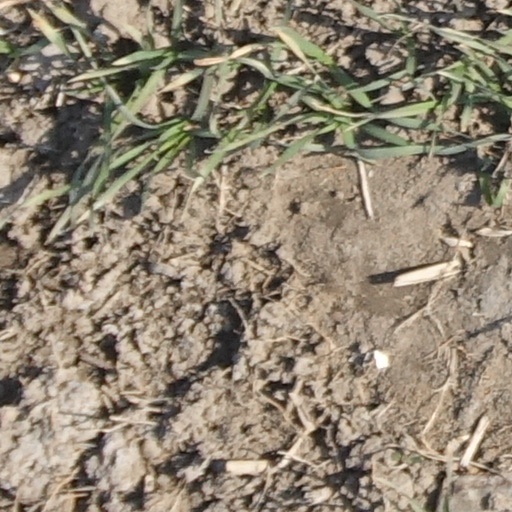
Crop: wheat